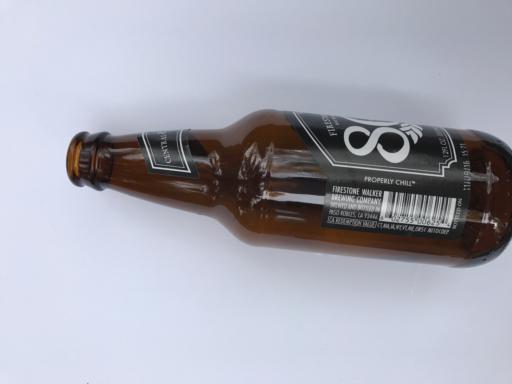
Label: glass